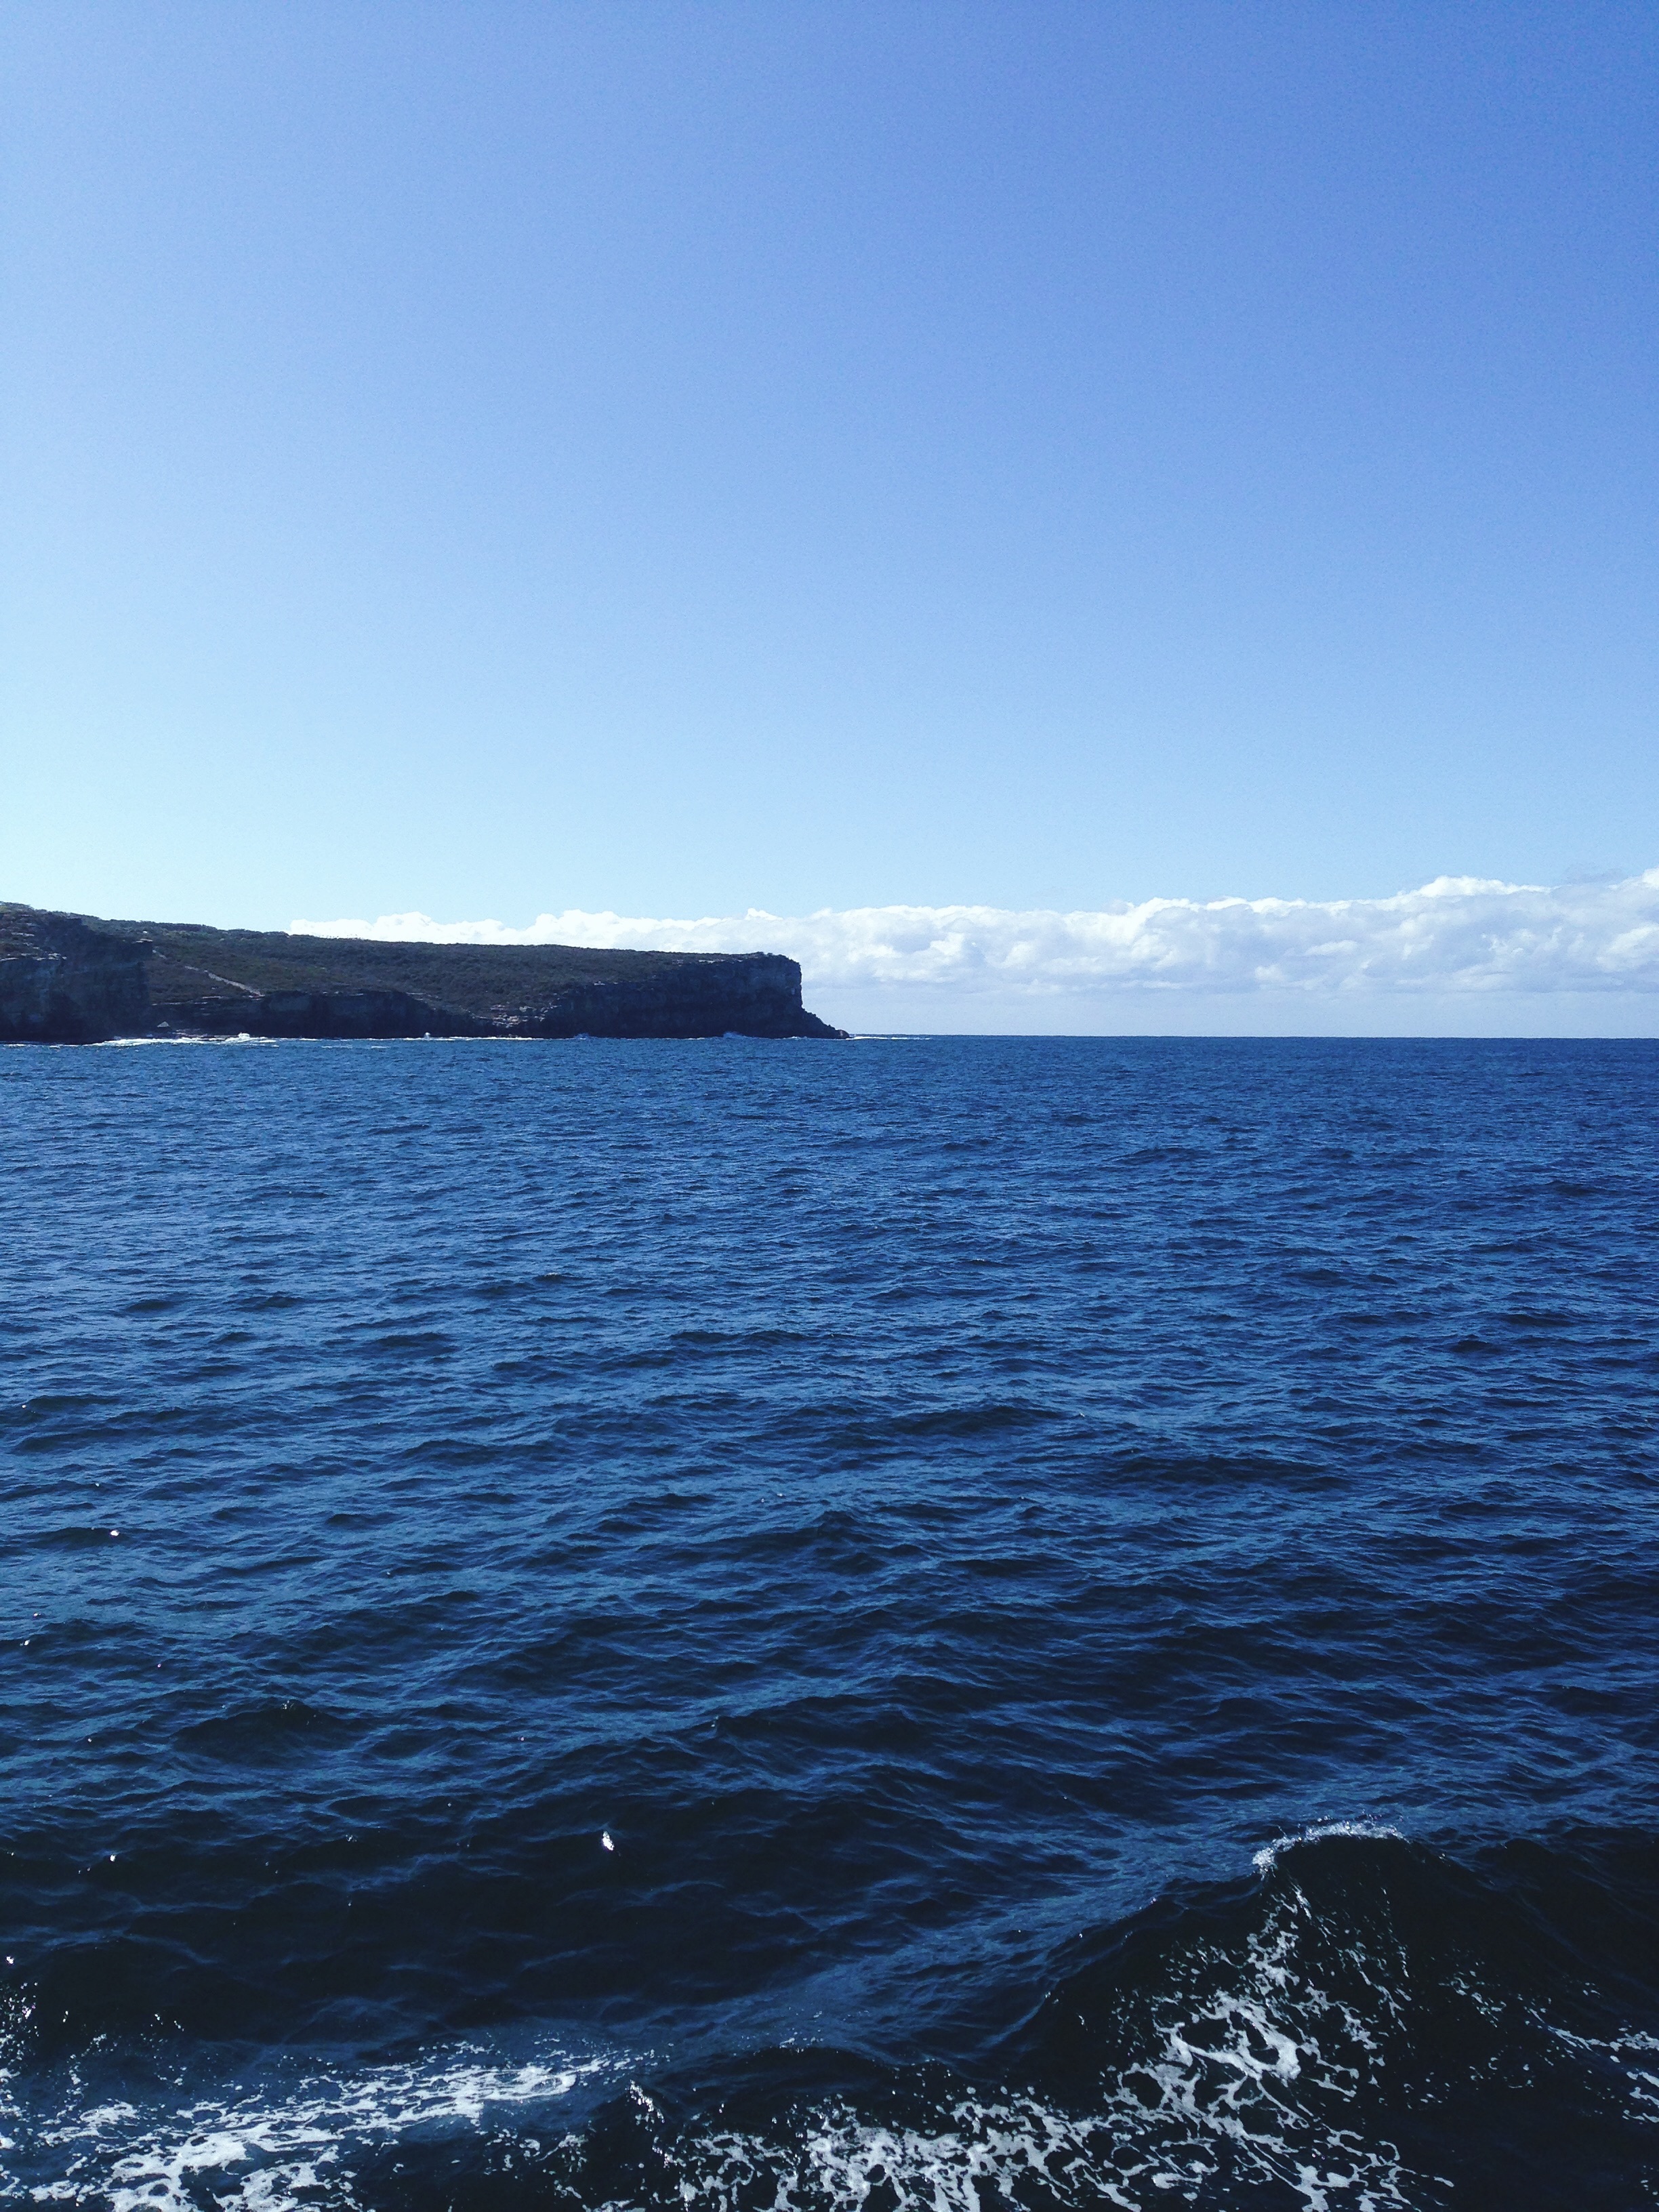
sea, coast, water, ocean, horizon, shore, wave, lake, vehicle, bay, body of water, channel, cape